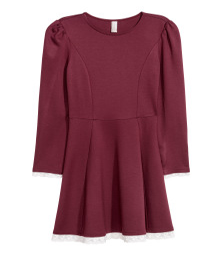
dress with a lace trim